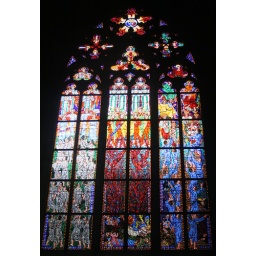
A stained glass window sponsored by insurance companies of Prague